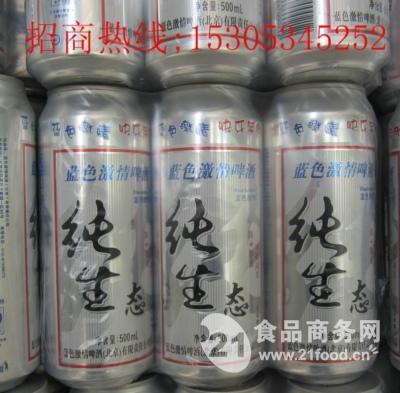
Label: metal